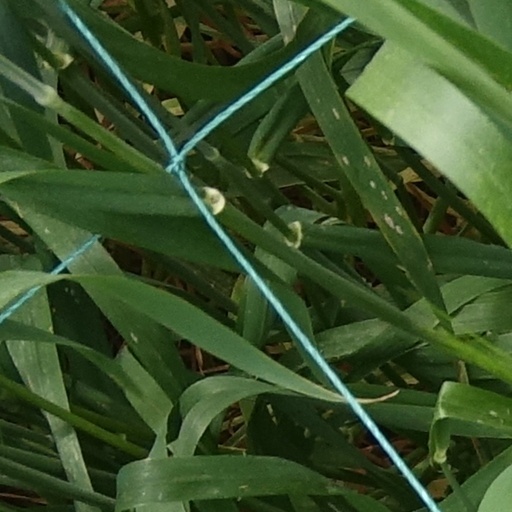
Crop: wheat